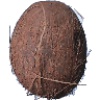
Label: Cocos 1